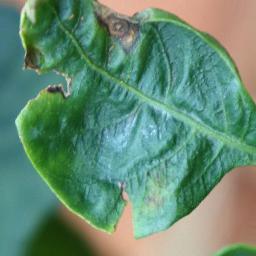
Label: cercospora